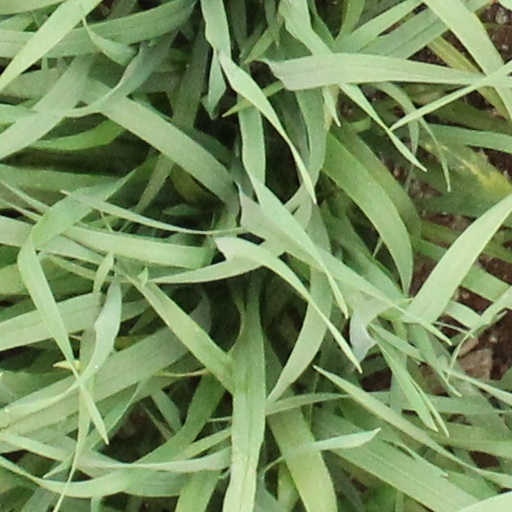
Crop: wheat